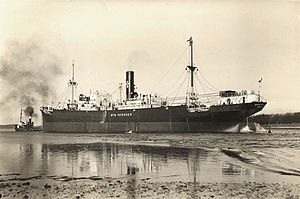
S/S Otto Petersen
S/S Otto Petersen kort efter hovedreparationen efter krigen på Nakskov Værft, muligvis 1946
Fragtskibet S/S Otto Petersen. Fotograferet kort efter prøvesejladsen af Helsingør Værft. Privateje.
S/S Otto Petersen er et dansk dampskib bygget i 1930 på Helsingør Jernskibs- og maskinbyggeri. Tons Dw: 4965. Int. radiokode OXXE. Solgt til Haverbeck & Skalweit i Chile 1954. Ophugget i Chile mellem 1969-1971.